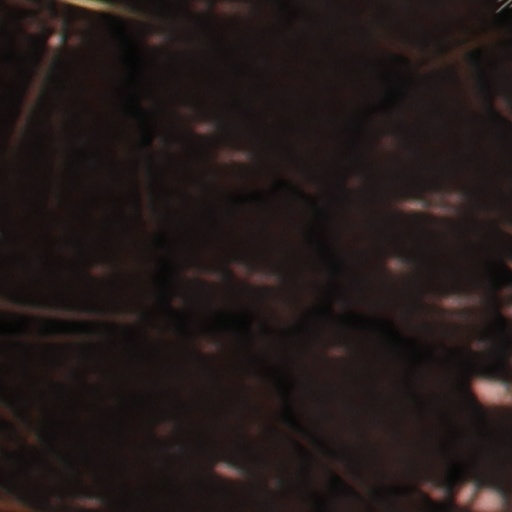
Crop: wheat